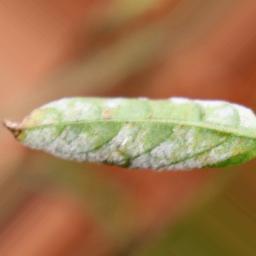
Label: powdery mildew